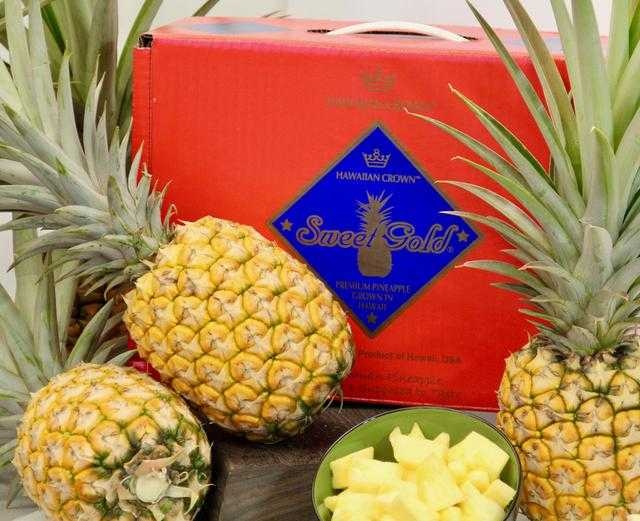
Label: Pineapple